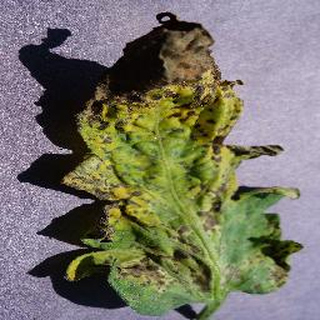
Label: tomato_septoria_leaf_spot